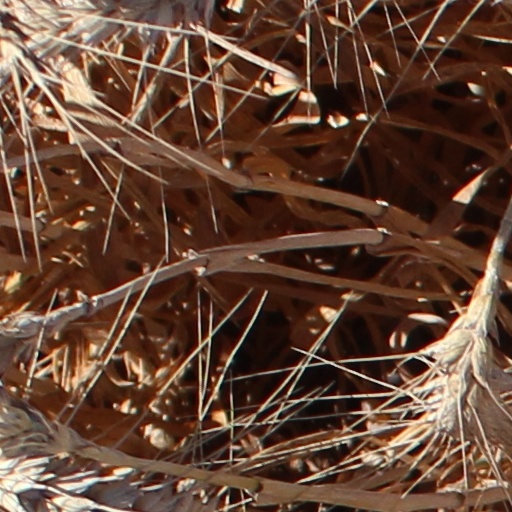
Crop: wheat